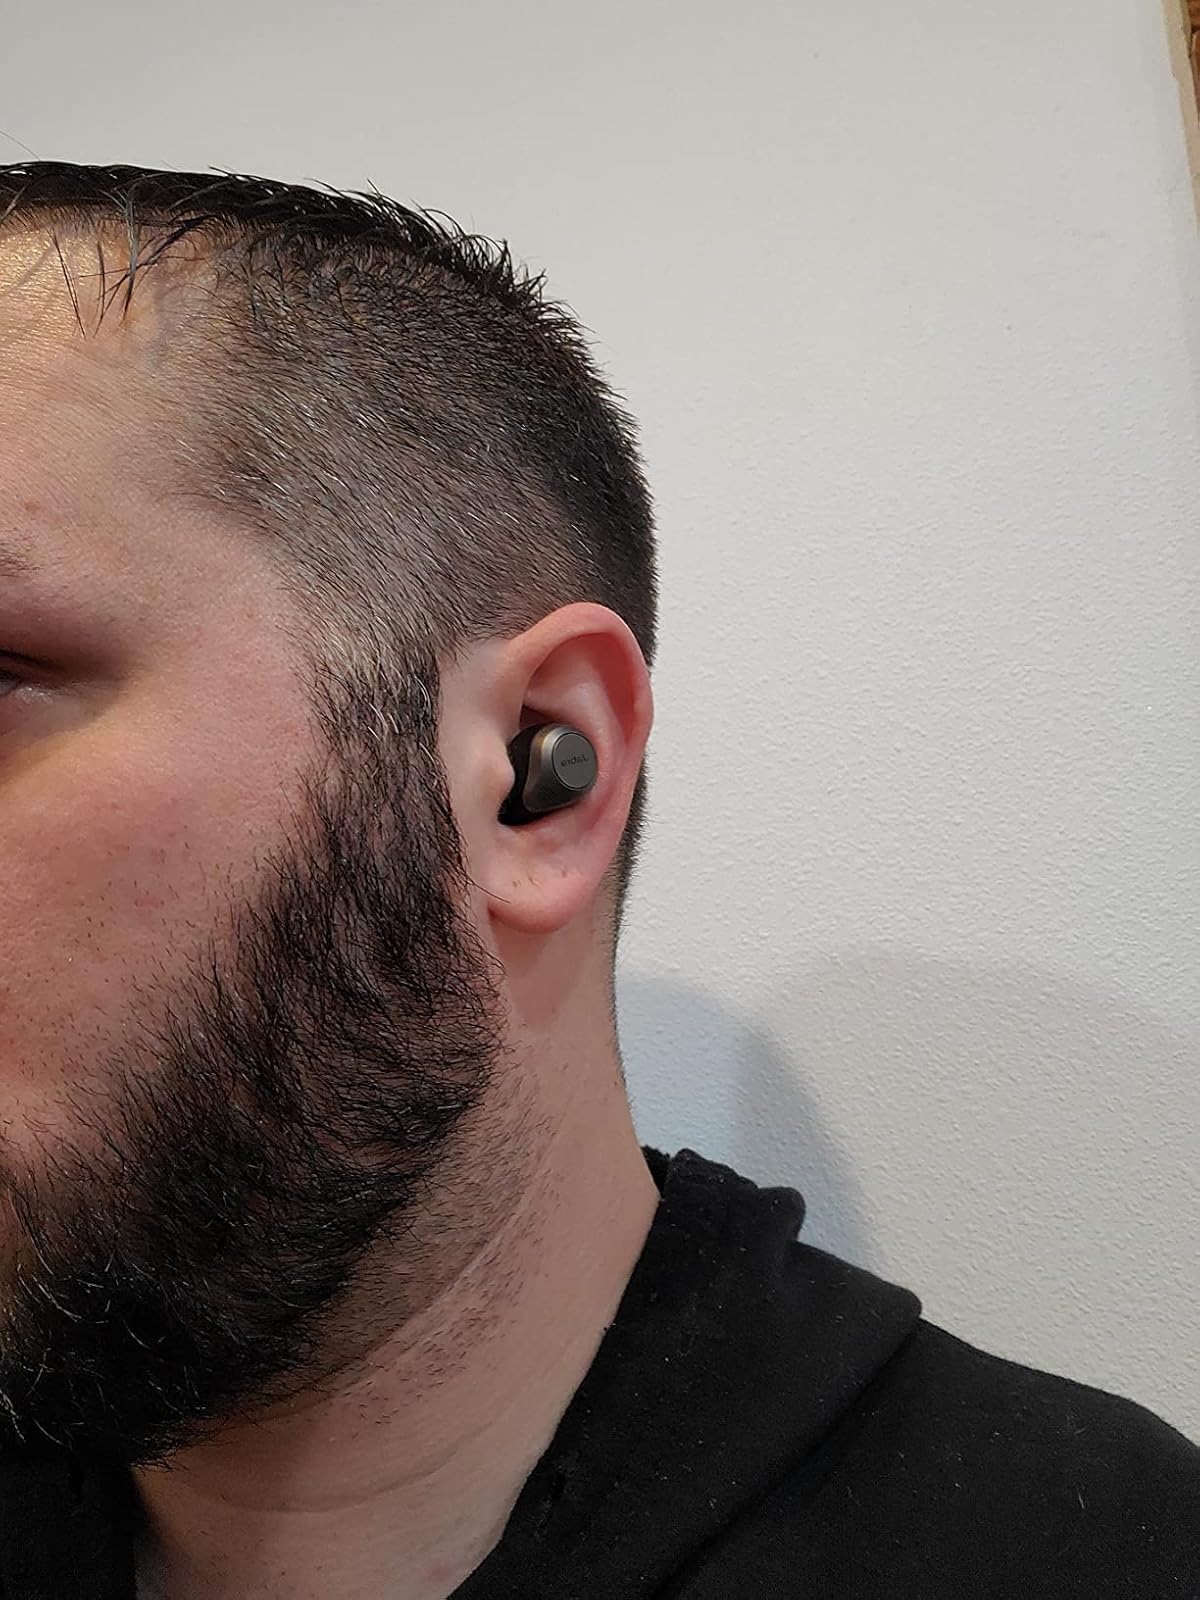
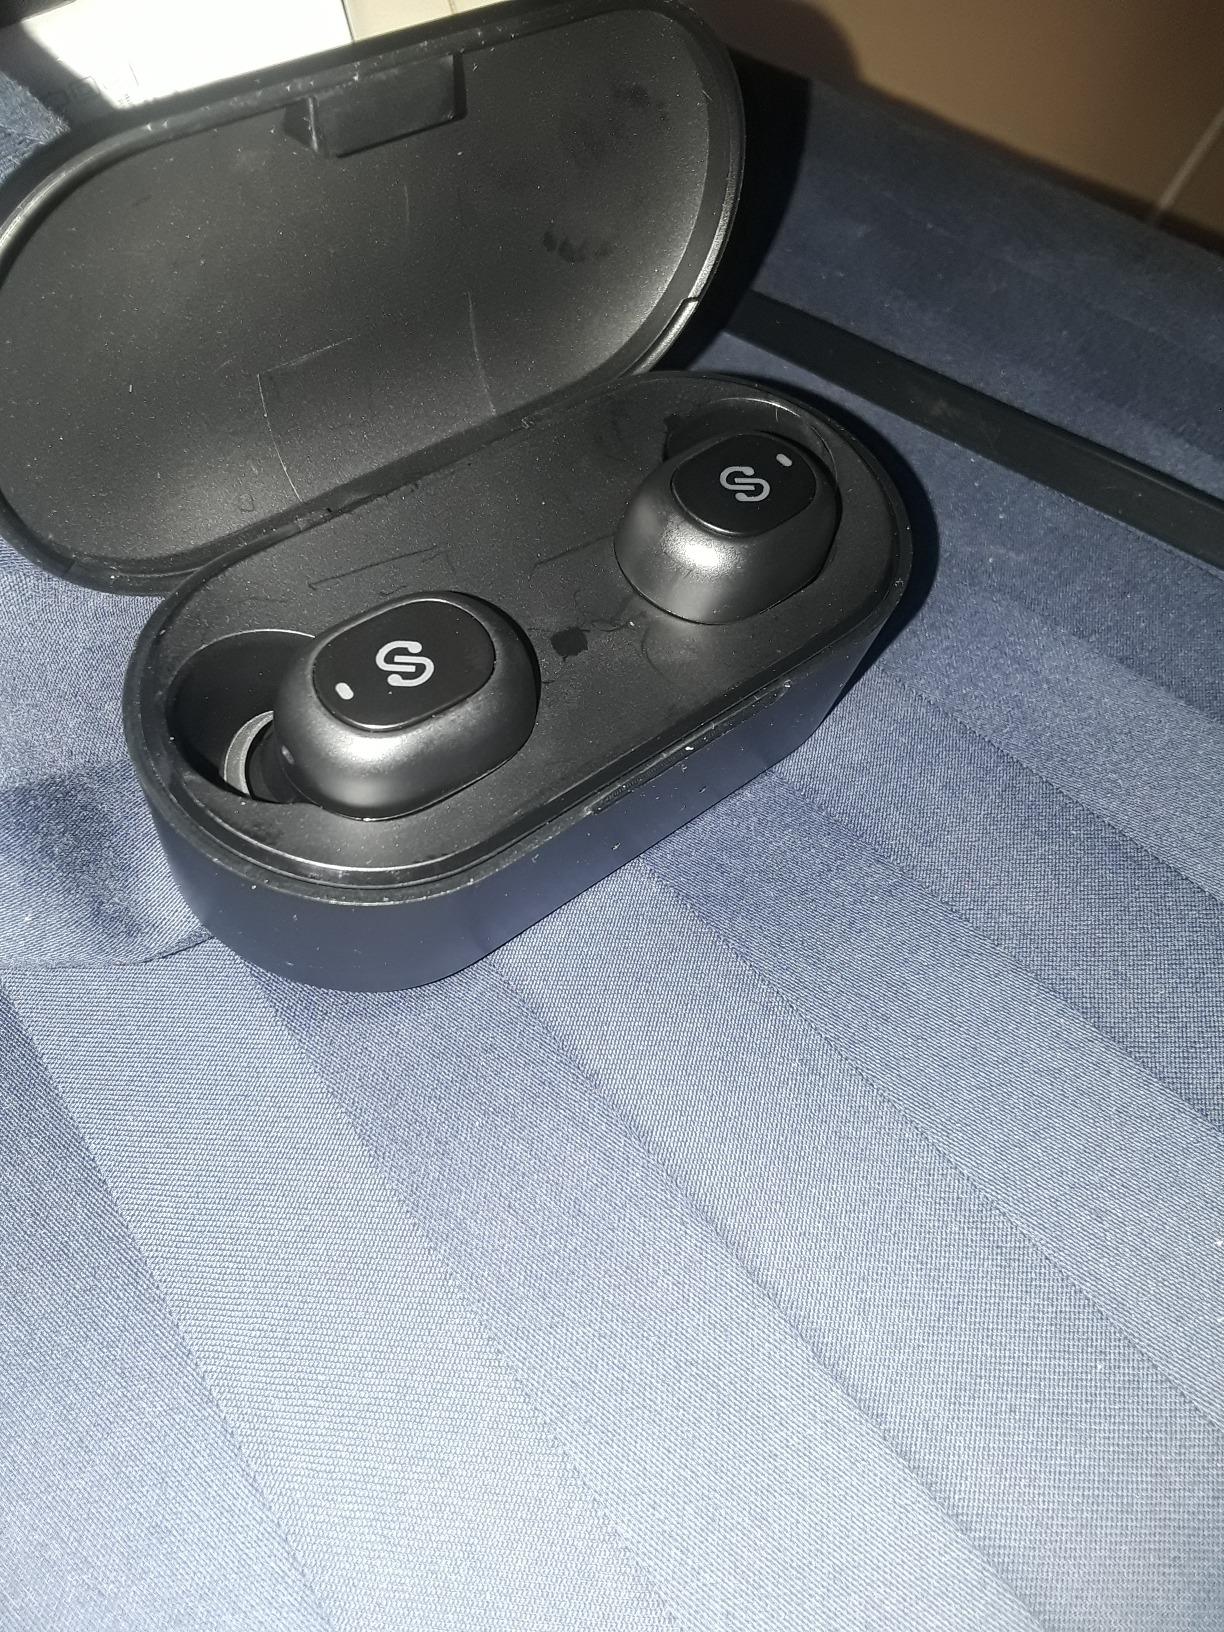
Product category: earbuds
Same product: no